The Fairly OddParents season 9

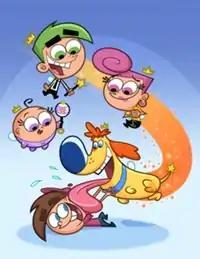
Promotional poster

The season was produced by Billionfold Inc., Frederator Studios, and Nickelodeon Animation Studio. This season features episodes 127-152, and Timmy Turner gets a fairy dog named Sparky. Recording for the ninth season began in June 2012 and ended in March 2013. This is the longest season with the most episodes. It is the second season to air after a year-long hiatus, after the 2006 cancellation. It is also the first season produced fully for high definition and widescreen presentation, making it one of the last tv shows to switch to that format along with the network’s longest-running show, Spongebob SquarePants.